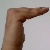
The image shows a hand gesture representing a space in Indian Sign Language.